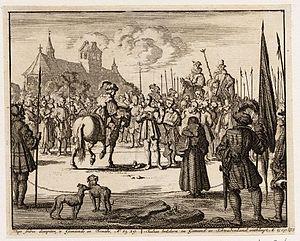
Jan Luyken, ou Johannes Luiken, est un poète, illustrateur, peintre d'histoire et graveur néerlandais.